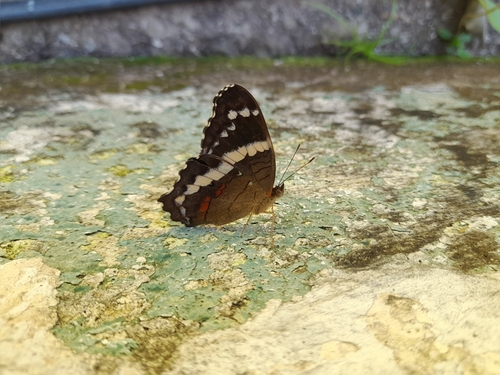
Scientific name: Anartia fatima
Common name: Banded peacock
Family: Nymphalidae
Order: Lepidoptera
Pollinator type: Primary pollinator
Habitat: Open areas and gardens
Geographic range: South America
Conservation status: Least Concern